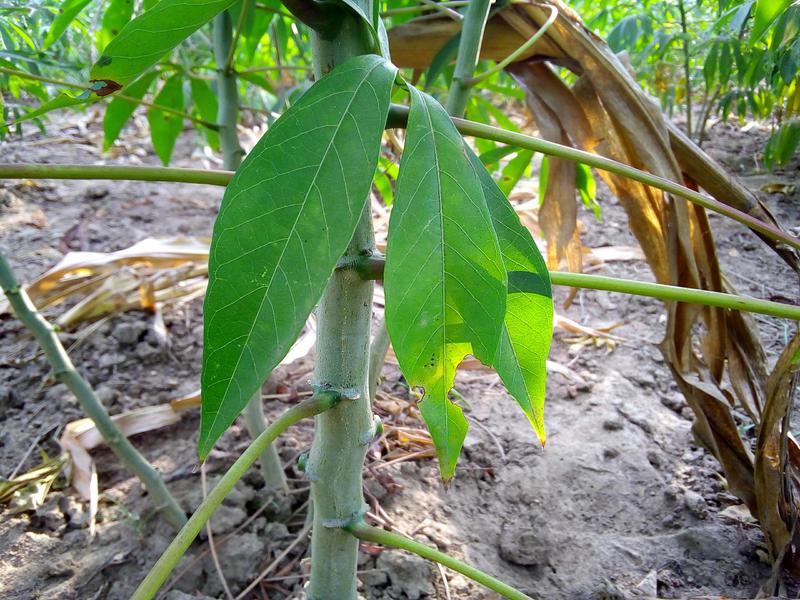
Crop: cassava
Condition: healthy